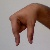
The image shows a hand gesture representing the letter 'Q' in Indian Sign Language.